Guinea-Bissau

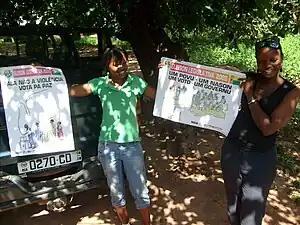
Voter education posters in Kriol for Guinea-Bissau legislative election, 2008, Biombo region

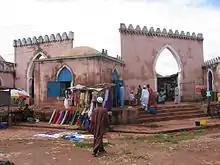
Men in Islamic garb, Bafatá, Guinea-Bissau

Guinea-Bissau's GDP per capita and Human Development Index are among the lowest in the world. More than two-thirds of the population lives below the poverty line. The economy depends mainly on agriculture; fish, cashew nuts, and ground nuts are its major exports.